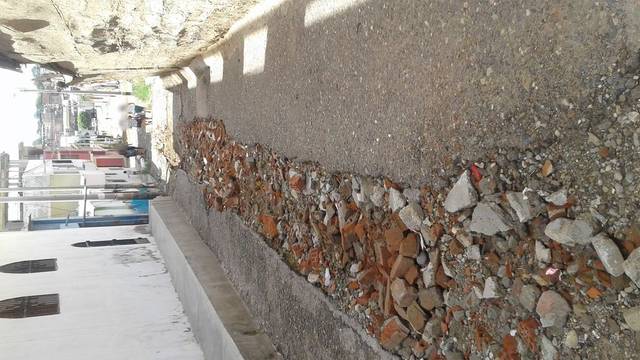
Region: Peru
Coordinates: -4.888, -80.684